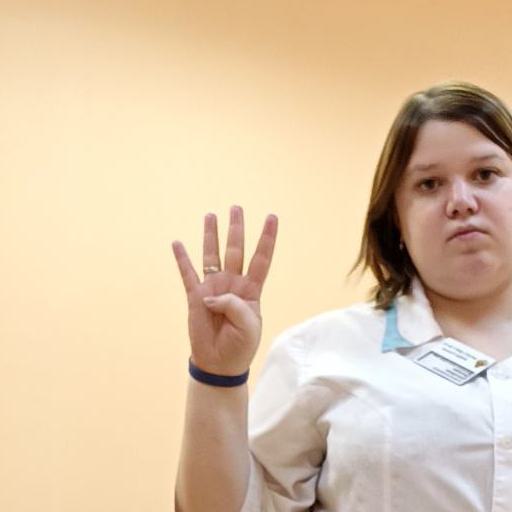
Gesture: four